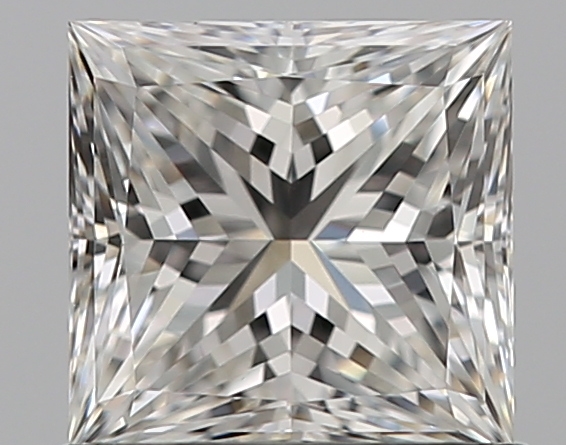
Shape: princess
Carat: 0.75
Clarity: VVS2
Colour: G
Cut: EX
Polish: EX
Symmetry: EX
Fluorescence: N
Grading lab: GIA
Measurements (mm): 5.04 x 4.95 x 3.65